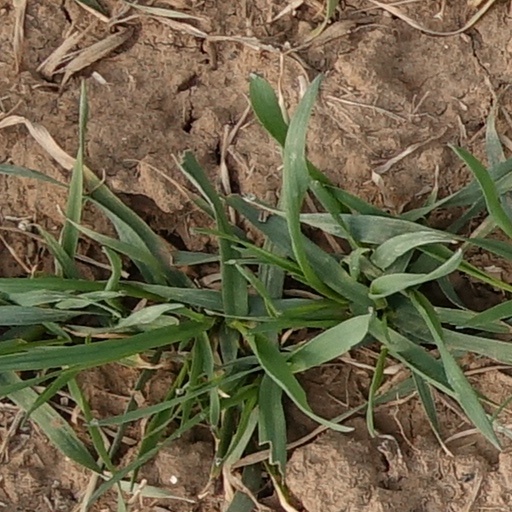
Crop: wheat